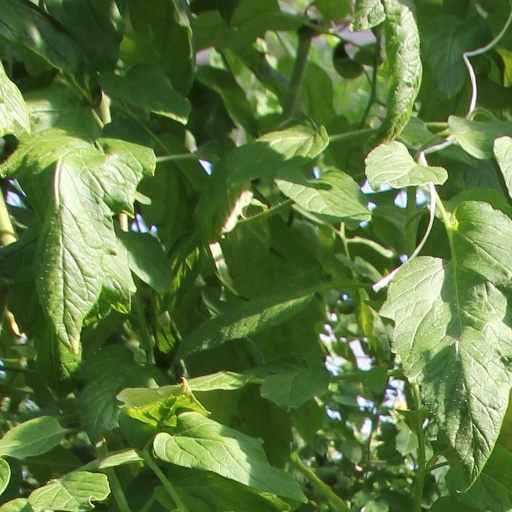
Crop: tomato